STS-122

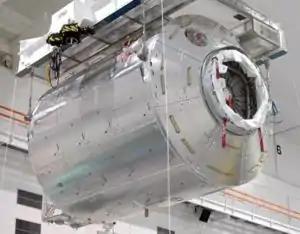
"Columbus" at Kennedy Space Center

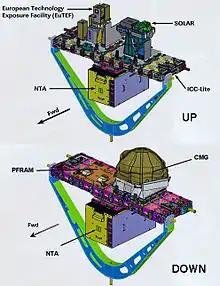
ICC-Lite STS-122

STS-122 was the ISS Assembly Flight 1E, which delivered the European "Columbus" laboratory module to the station, along with the Biolab, Fluid Science Laboratory (FSL), European Drawer Rack (EDR), and European Physiology Modules (EPM) payloads.